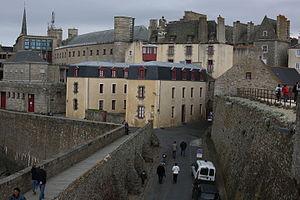
Hôtel de la Bertaudière, maison natale de Robert Surcouf
L’hôtel de la Bertaudière est un hôtel particulier situé à Saint-Malo, dans le département d'Ille-et-Vilaine, au numéro 2 de la rue du Chat-qui-Danse.